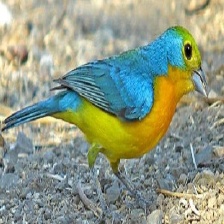
Species: ORANGE BRESTED BUNTING
Scientific name: PASSERINA LECLANCHERII
ImageNet parent category: indigo_bunting